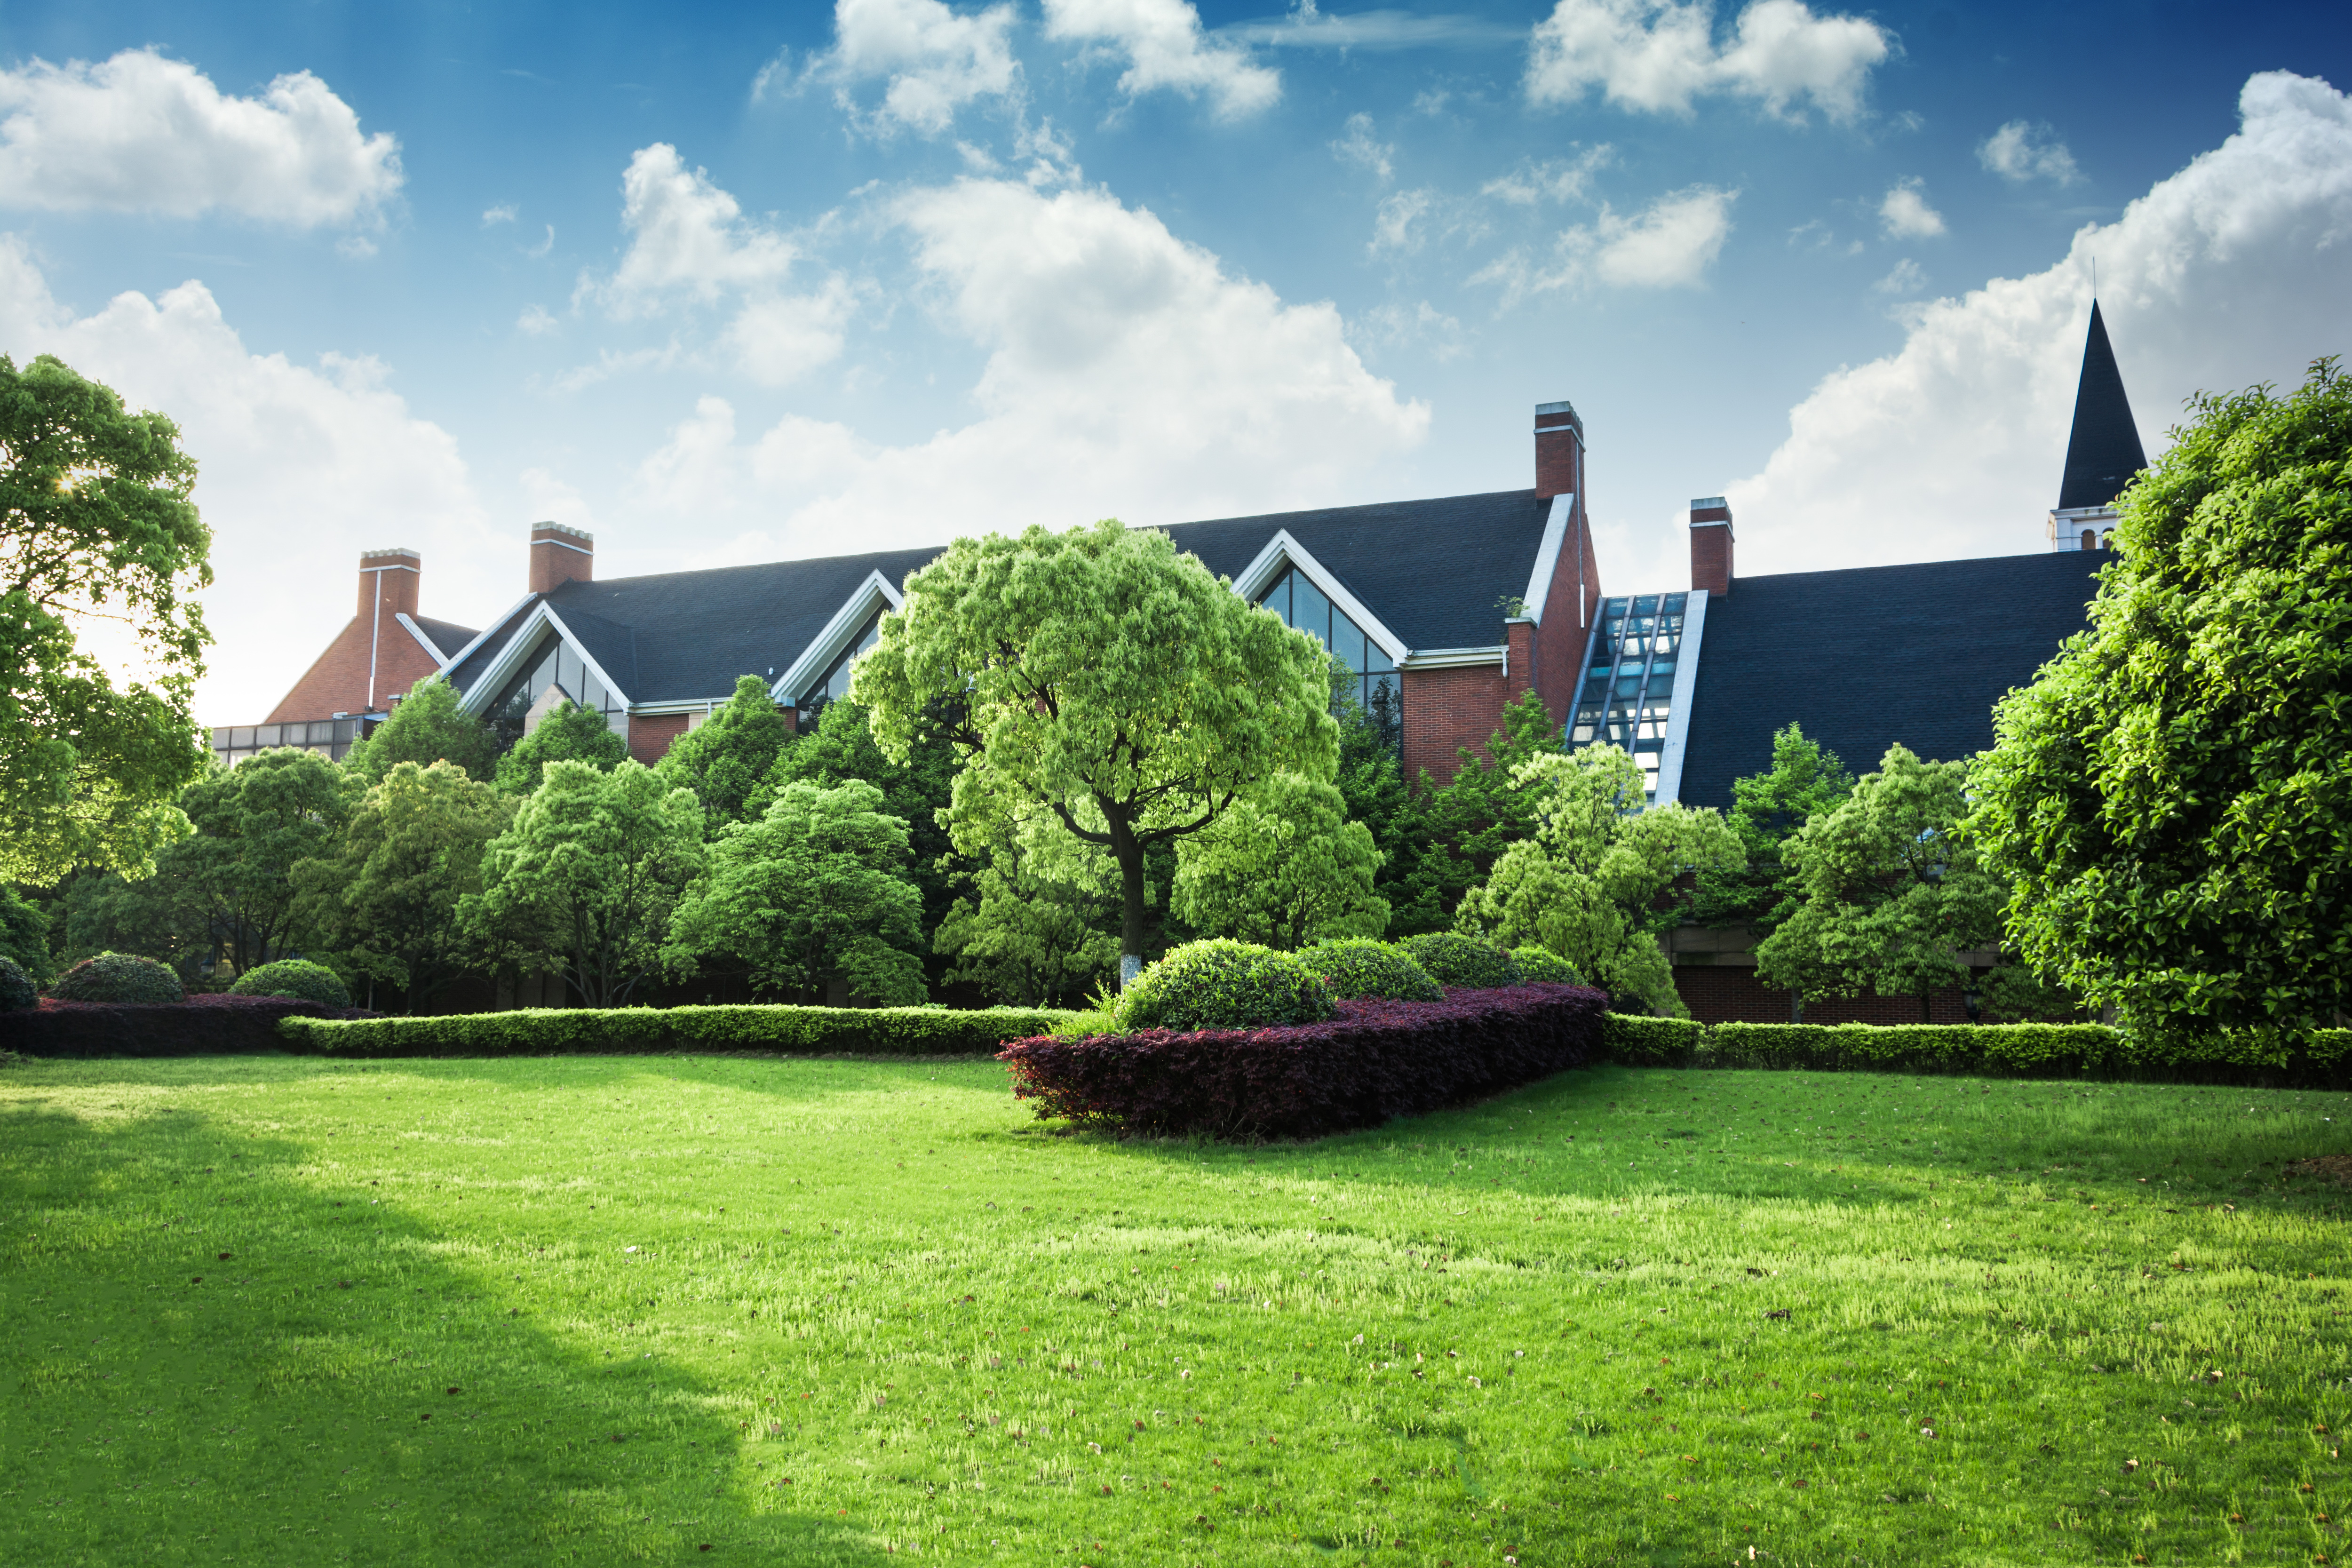
architecture, beautiful, blue, building, cement, clear, concrete, construction, contemporary, design, empty, estate, exterior, family, front, garden, grass, green, holiday, home, house, housing, lawn, lifestyle, luxury, modern, mortgage, neighborhood, new, nobody, outdoors, outside, patio, property, real, residence, residential, sky, structure, style, suburb, suburban, suburbs, summer, sunny, tree, veranda, wall, window, yard, shrub, land lot, real estate, hedge, residential area, cumulus, park, roof, groundcover, landscaping, evergreen, cottage, gardening, backyard, farmhouse, manor house, conifer, thuya, village, villa